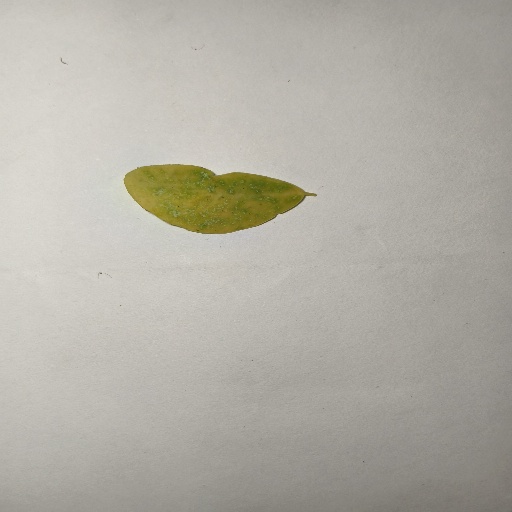
Species: Sojina
Leaf condition: Yellow Leaf